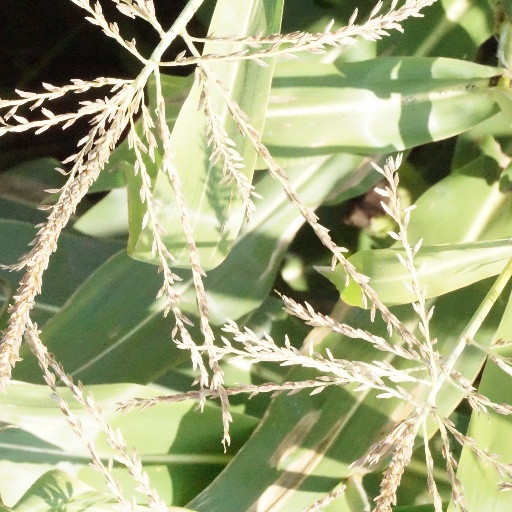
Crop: maize; corn